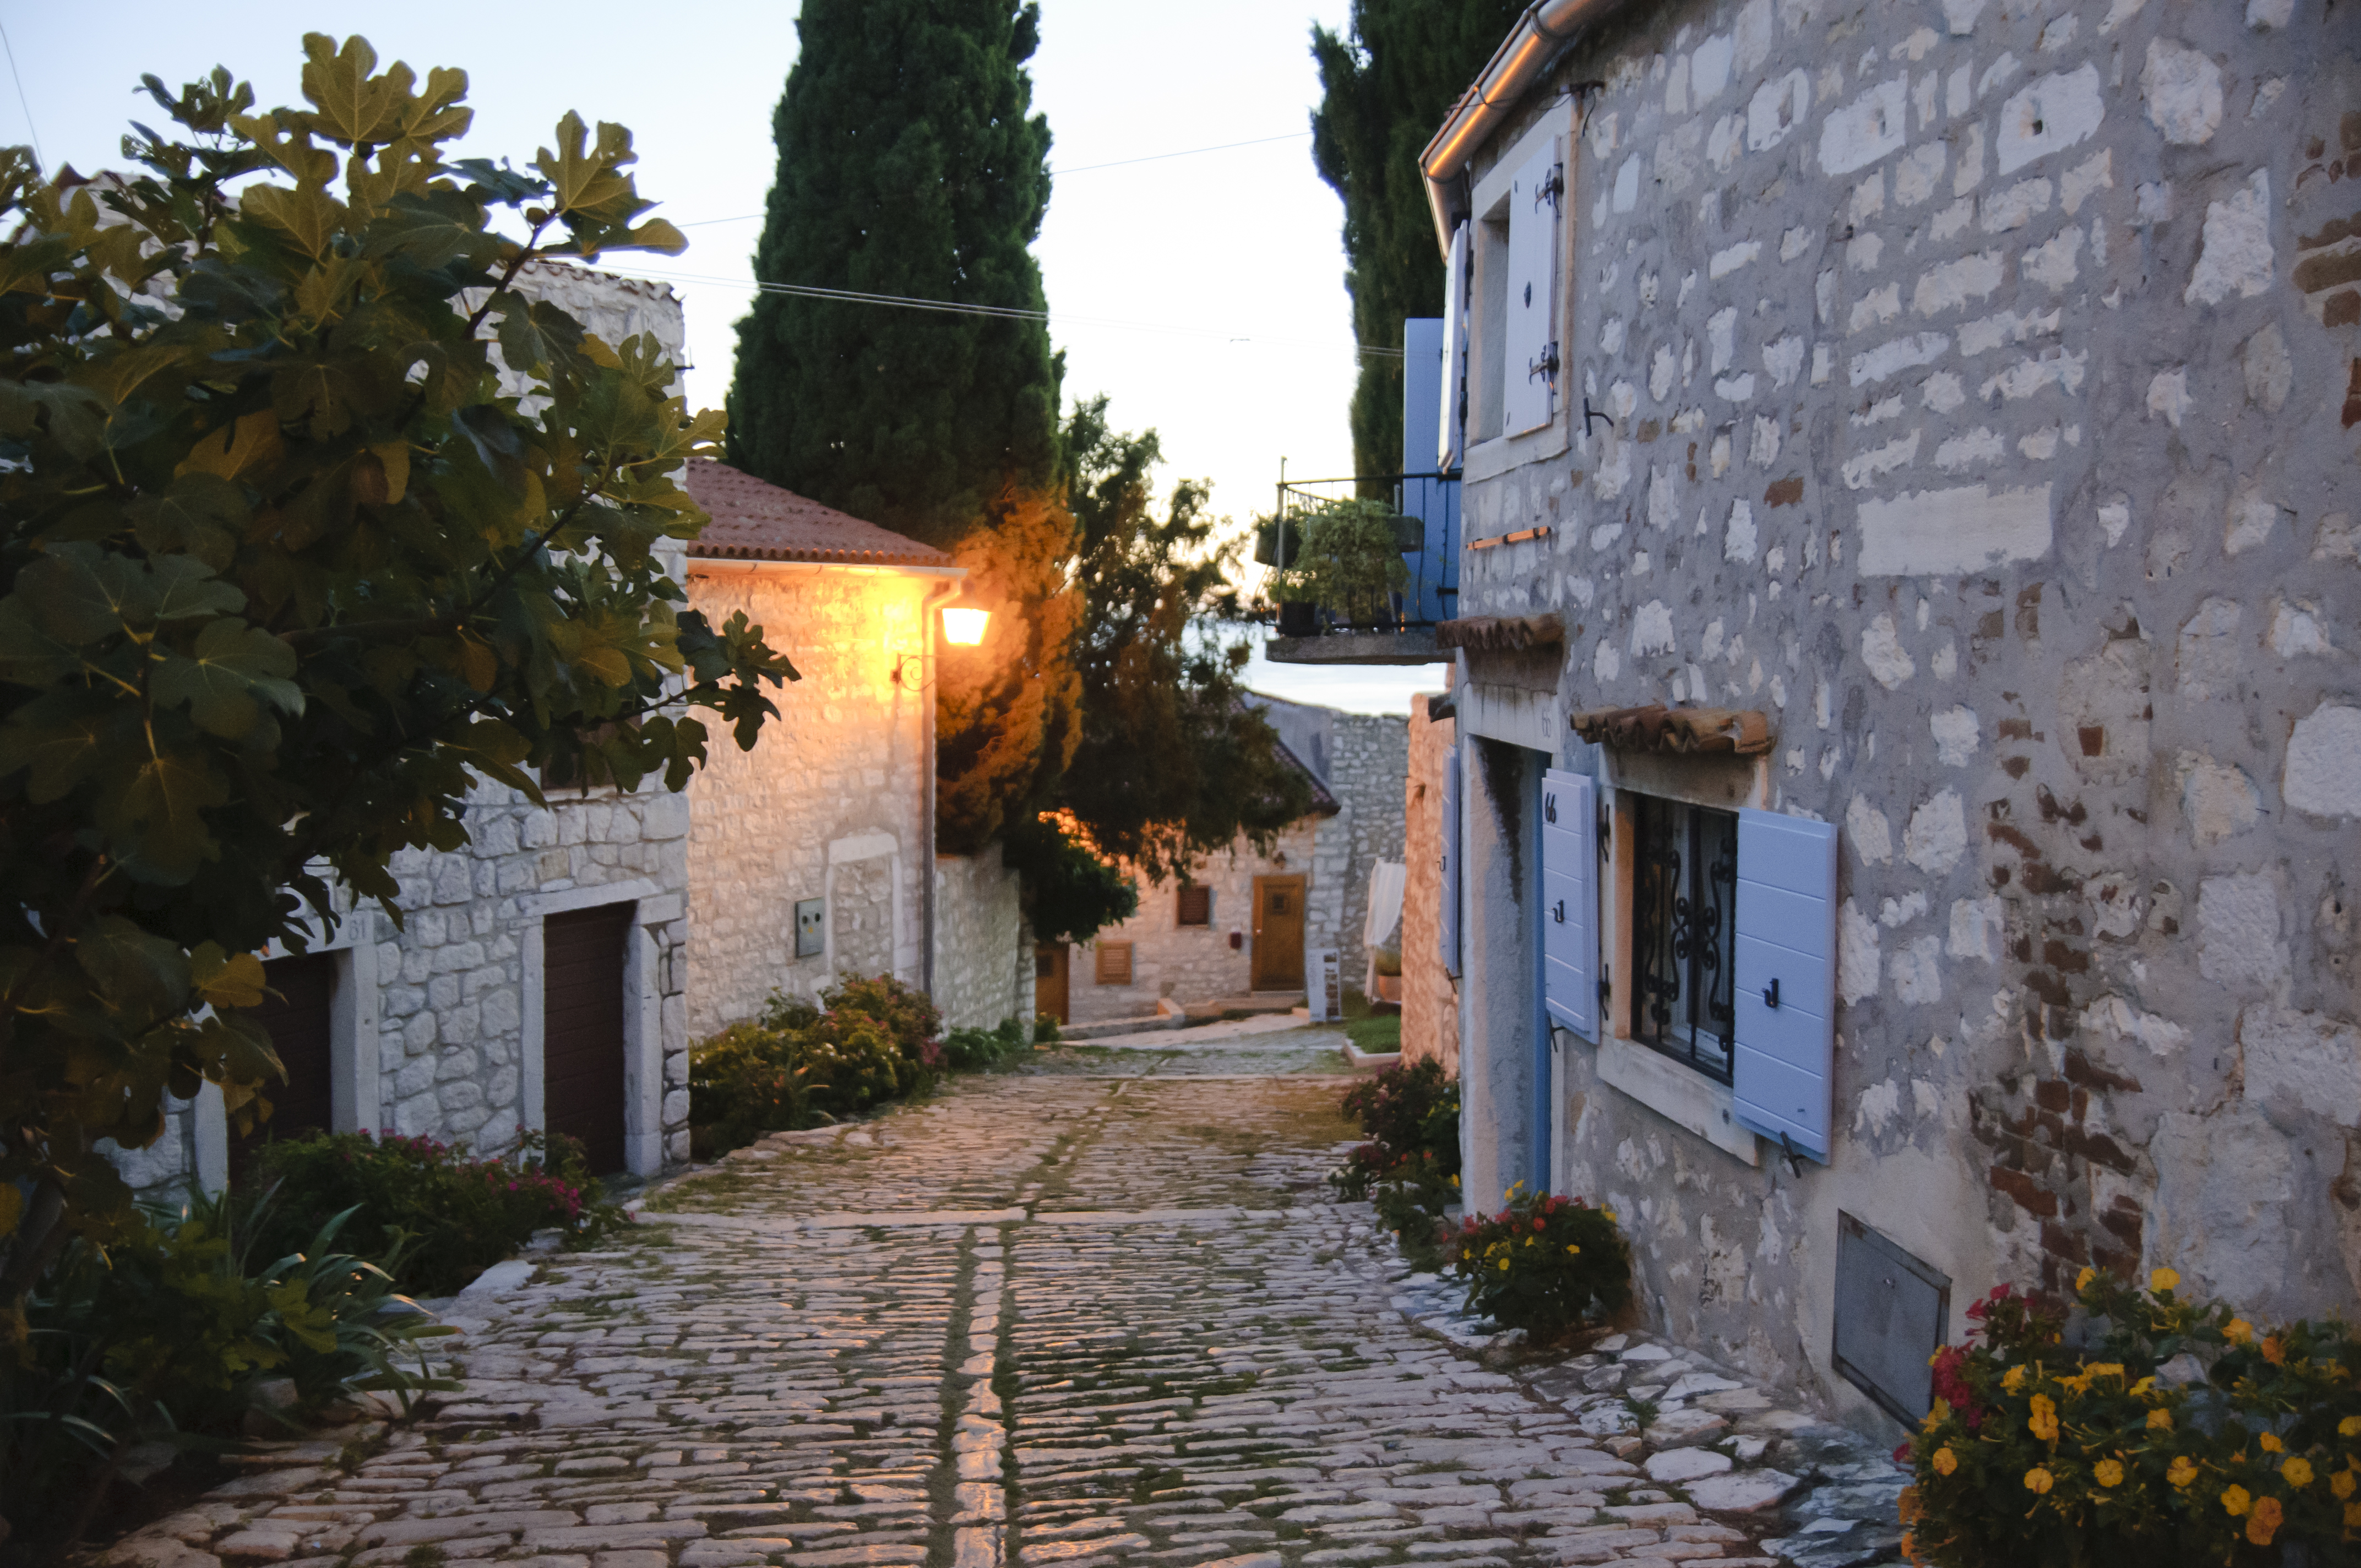
street, villa, house, town, alley, home, village, cottage, facade, property, nikon, tourism, croatia, courtyard, resort, estate, rovigno, rovinj, hvratska, d300, neighbourhood, residential area